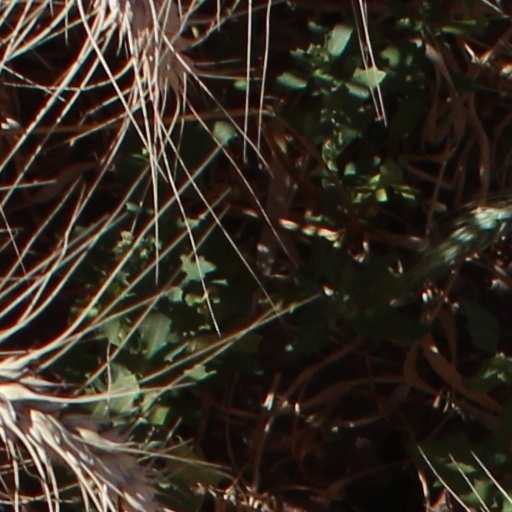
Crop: wheat